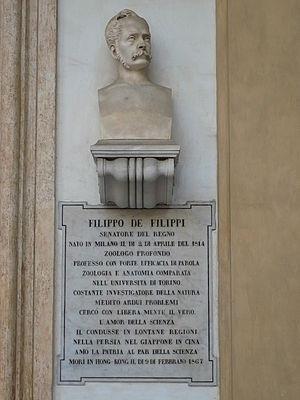
Filippo De Filippi, né le 20 avril 1814 à Milan et mort le 9 février 1867 à Hong Kong, est un zoologiste italien.